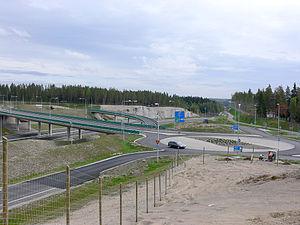
La route nationale 25 est une route nationale de Finlande menant de Hanko à Mäntsälä.